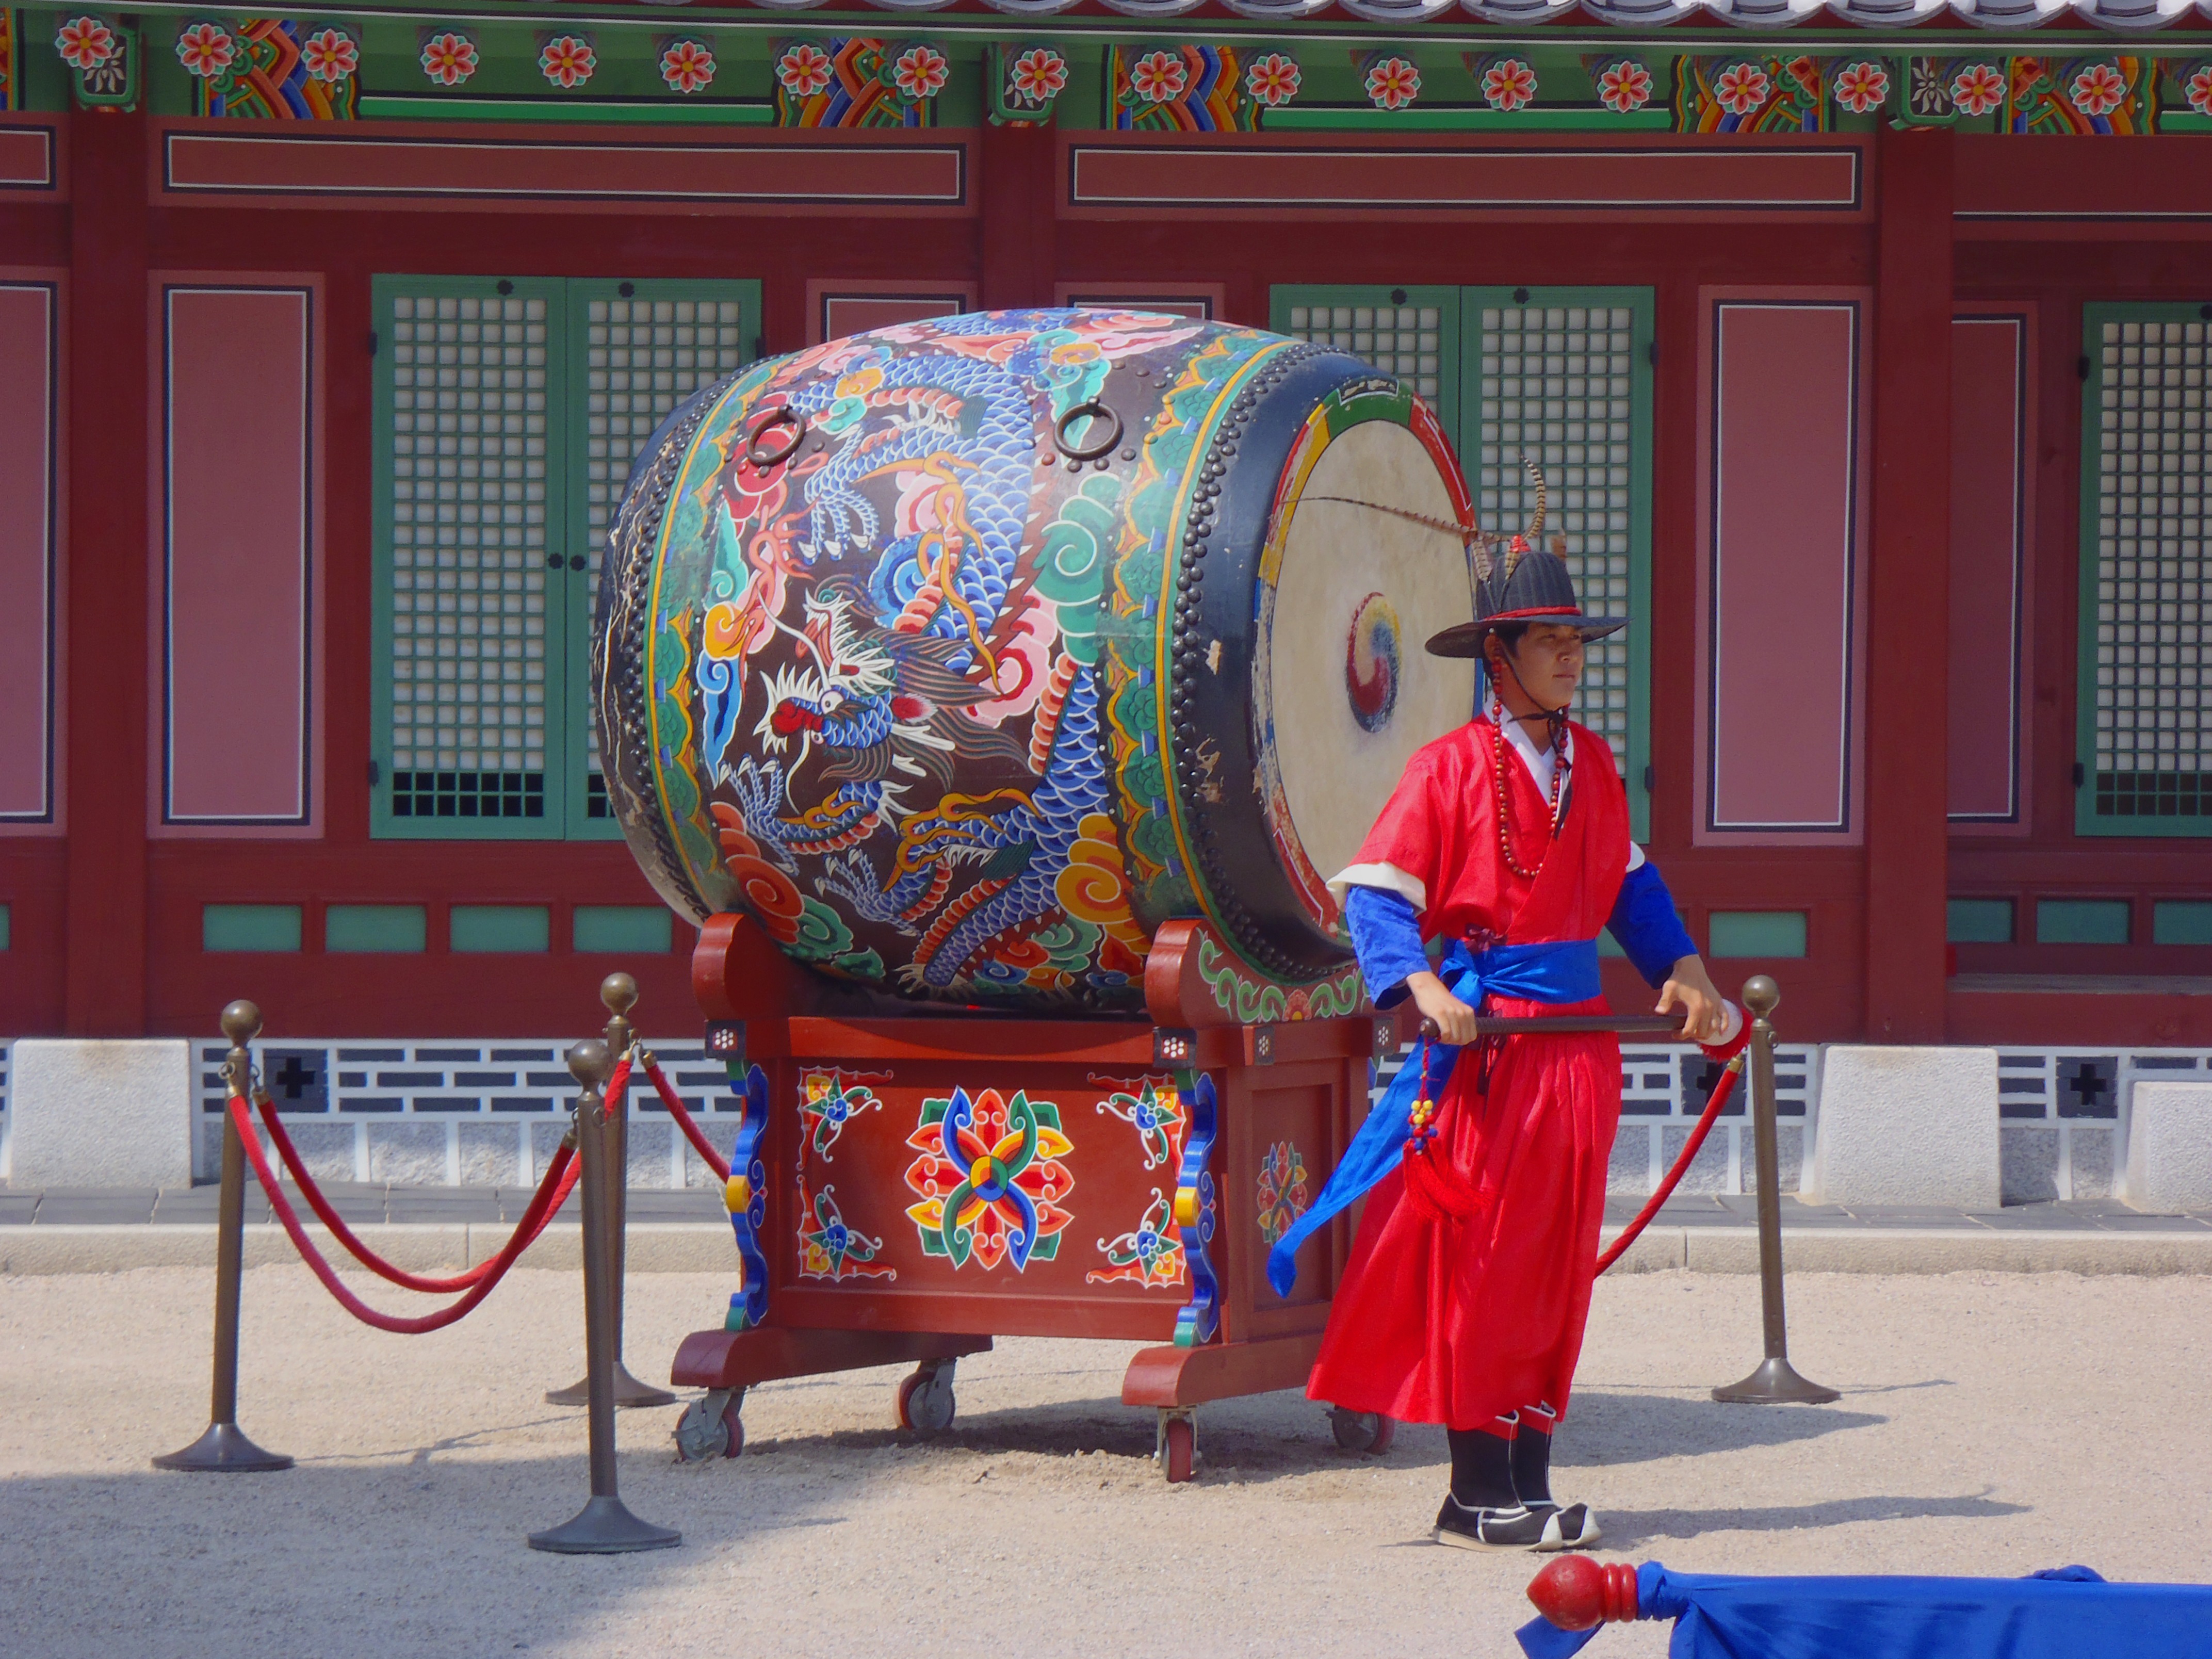
people, monument, color, fire, drum, festival, korea, king, dress, temple, lee, tradition, costumes, seoul, the tradition of